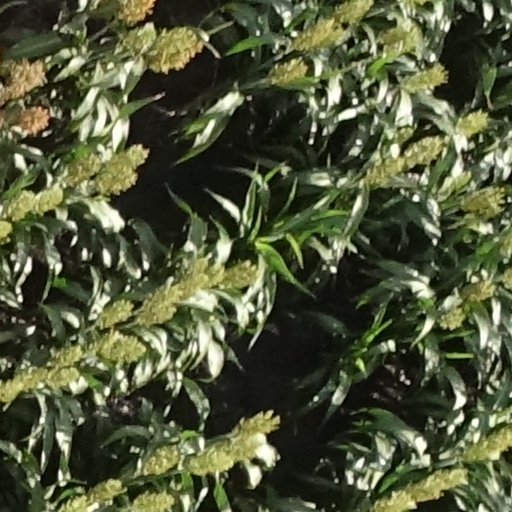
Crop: sorghum